AEK Athens F.C.

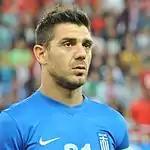
Kostas Katsouranis

Loukas Barlos, a successful industrialist, took over the presidency and financing of AEK in 1974, and with the help of coach František Fadrhonc built one of the finest teams in the club's history. The Barlos "Golden Era" saw some of the greatest players ever to have played for AEK: Christos Ardizoglou, Giorgos Dedes, Giorgos Skrekis, the Germans Walter Wagner and Timo Zahnleiter, Dionysis Tsamis, Lakis Nikolaou, Petros Ravousis, Dušan Bajević, Takis Nikoloudis, Stefanos Theodoridis, Babis Intzoglou and Nikos Christidis.